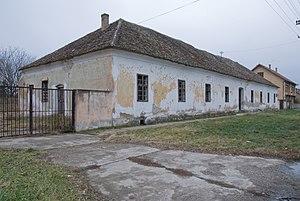
Cet article recense les monuments culturels du district du Banat méridional en Serbie.
Les monuments culturels protégés constituent une catégorie de monuments de Serbie inscrits sur une liste de monuments bénéficiant de la protection de l'État. Il s'agit d'une troisième catégorie de monuments protégés classés, par leur importance, après les monuments culturels d'importance exceptionnelle et les monuments culturels de grande importance.